Hemse stave church

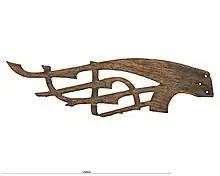
Ornament

Hemse stave church is a rediscovered stave church from Hemse at Gotland, Sweden.